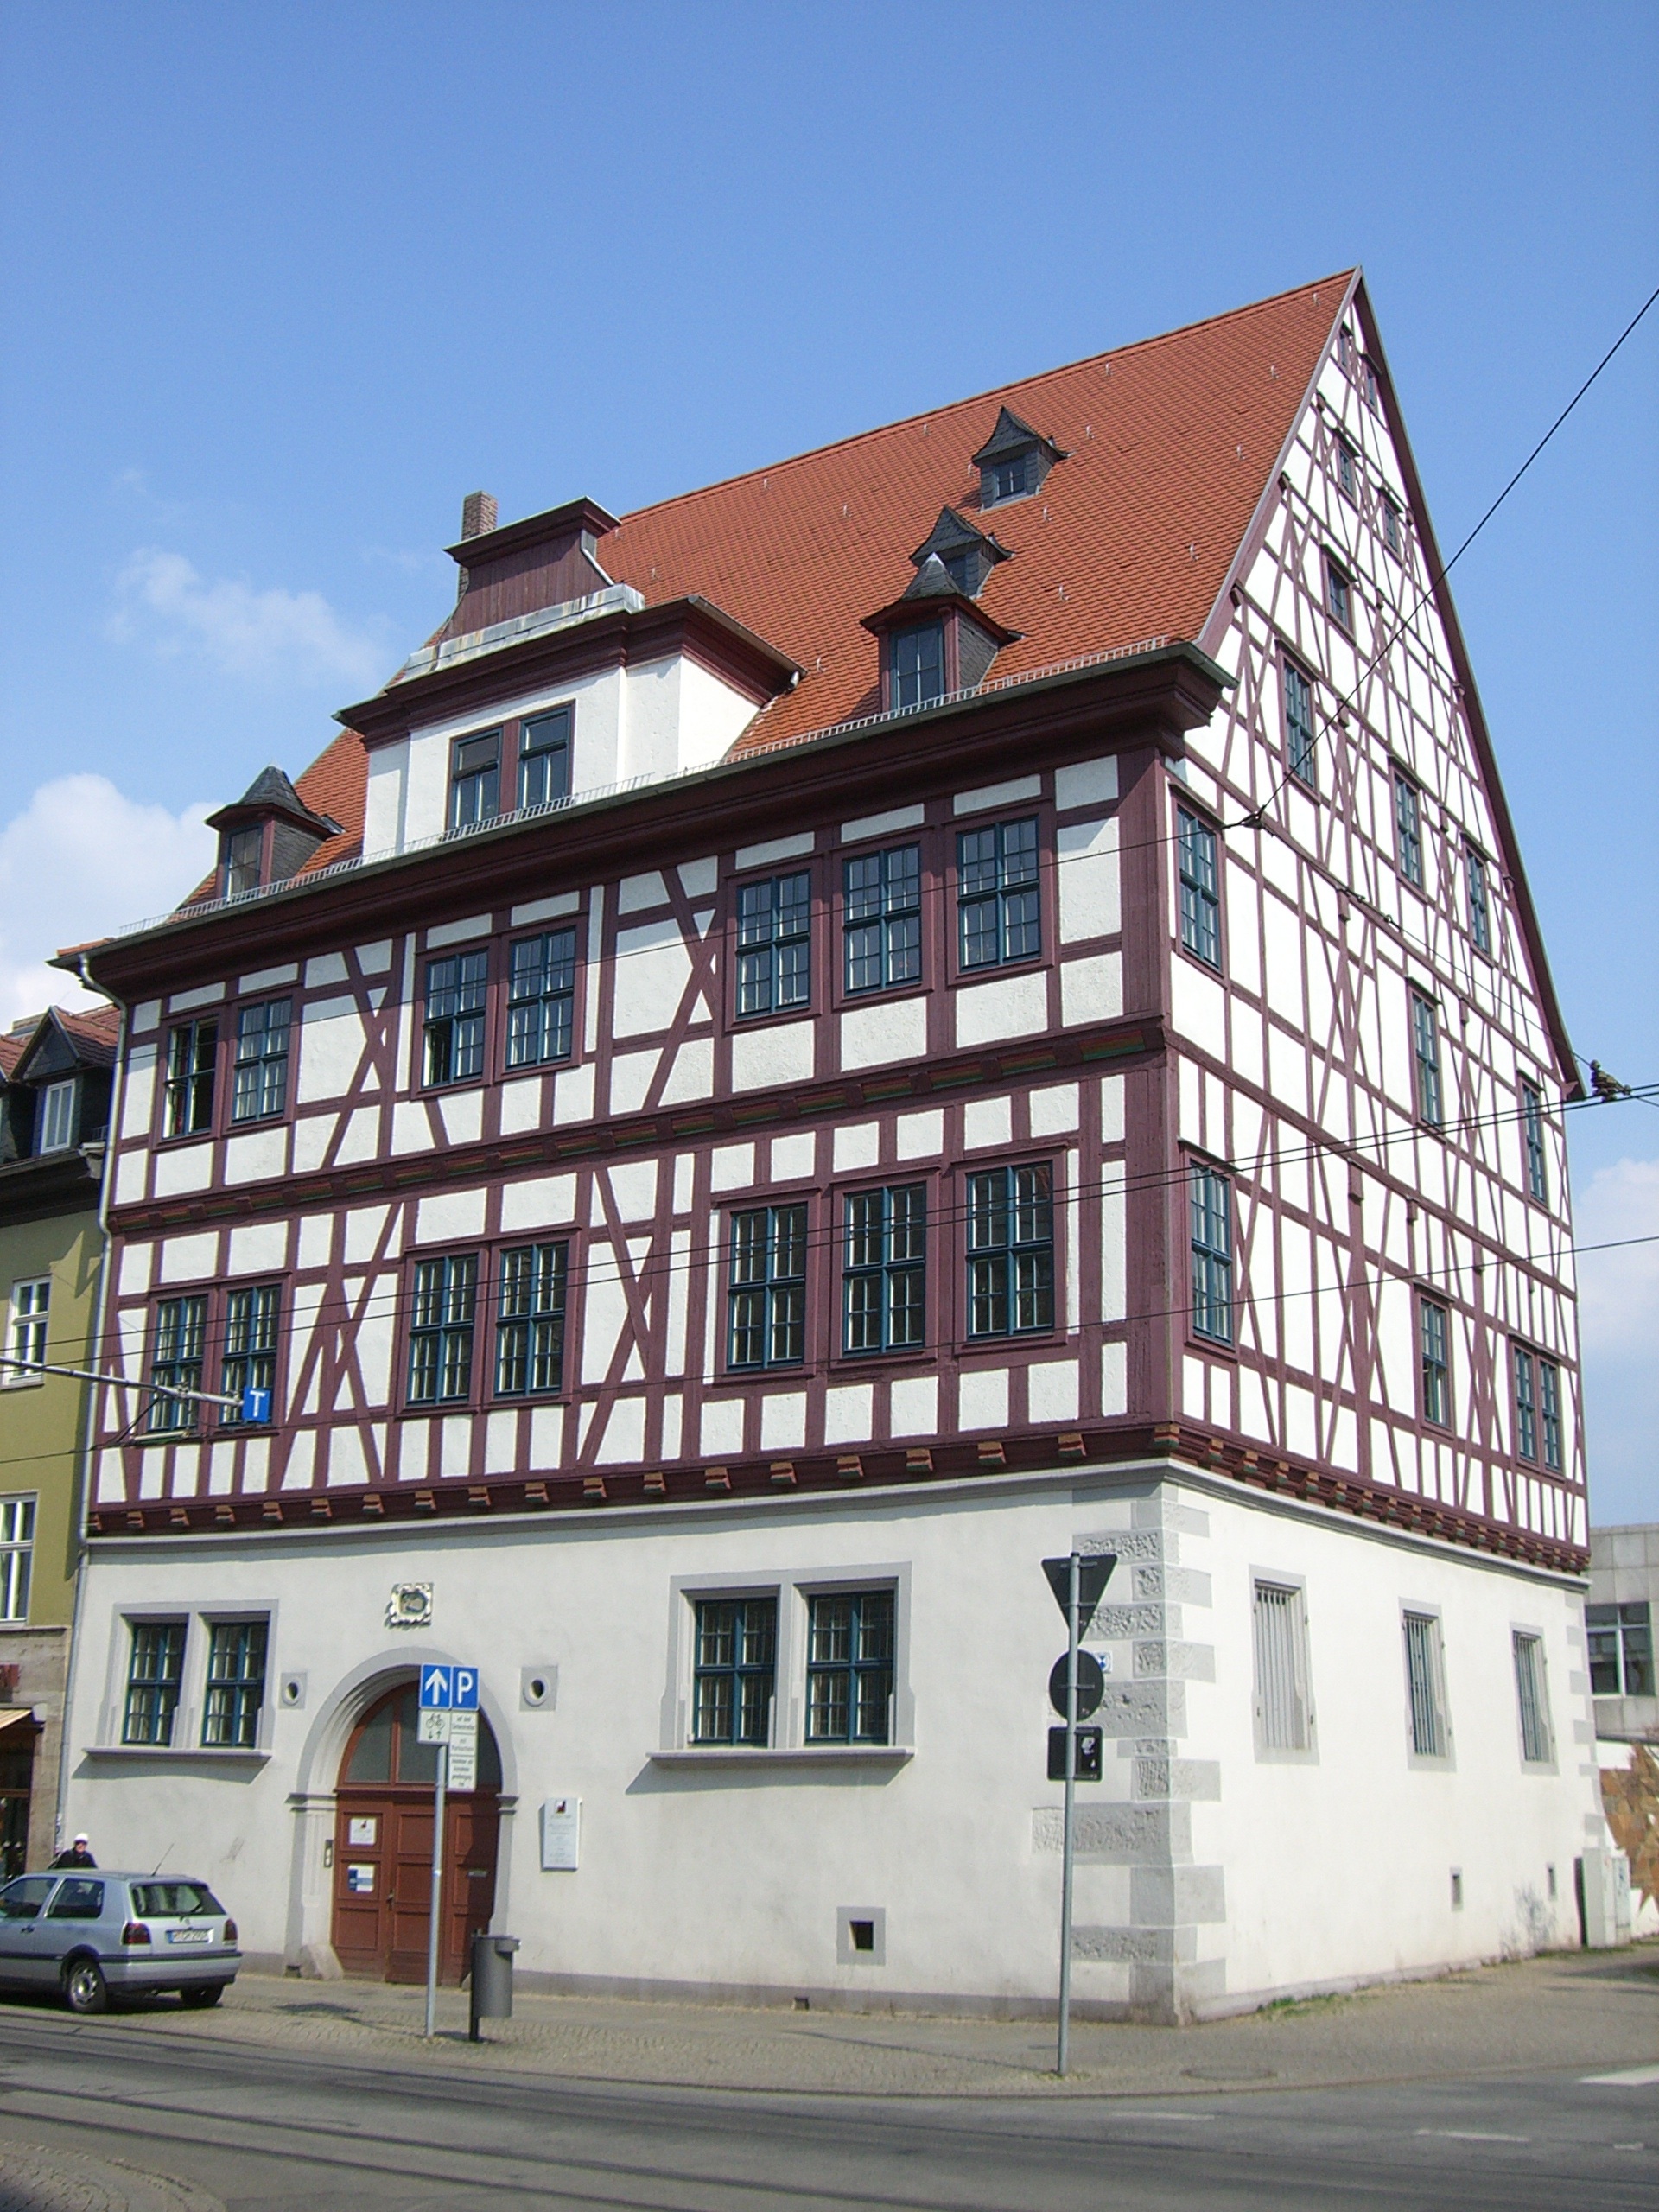
architecture, house, town, building, home, downtown, facade, property, apartment, tower block, estate, erfurt, neighbourhood, truss, housewife, residential area